Shape of My Heart (Backstreet Boys song)

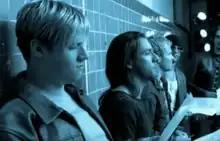
The video's monochrome and blue tinted style is inspired by "classic photography" to showcase the band's maturity in contrast to their earlier upbeat music videos.

The music video for "Shape of My Heart" was directed by Matthew Rolston at the Orpheum Theatre in Los Angeles. The entire video is shot in monochrome with a blue tint, creating a black and blue atmosphere about the album's name. Rolston was inspired by "classic photography," utilizing the blue tint to evoke earlier periods of photography, as well as showcasing a mature side of the band in place of their previous over-the-top videos. On MTV's "Total Request Live" the music video broke the Backstreet Boys' record for the longest-running number-one song, which was previously held by "Larger Than Life" (1999). The video spent 65 days at the top position. As of May 2023, the music video has over 308 million views on YouTube. In a 2023 video posted to the band's YouTube account, Brian Littrell said he still owns the jacket he wore in the video.